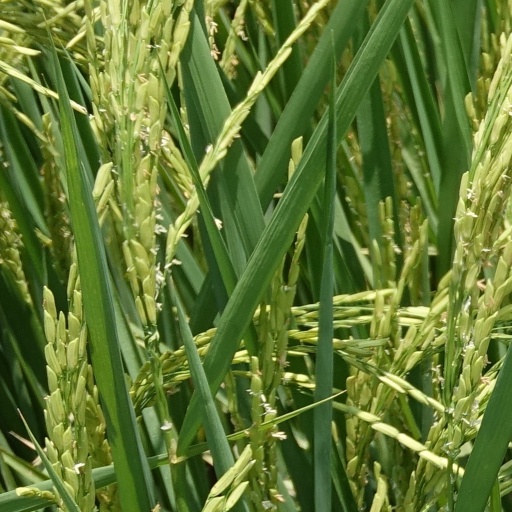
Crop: rice